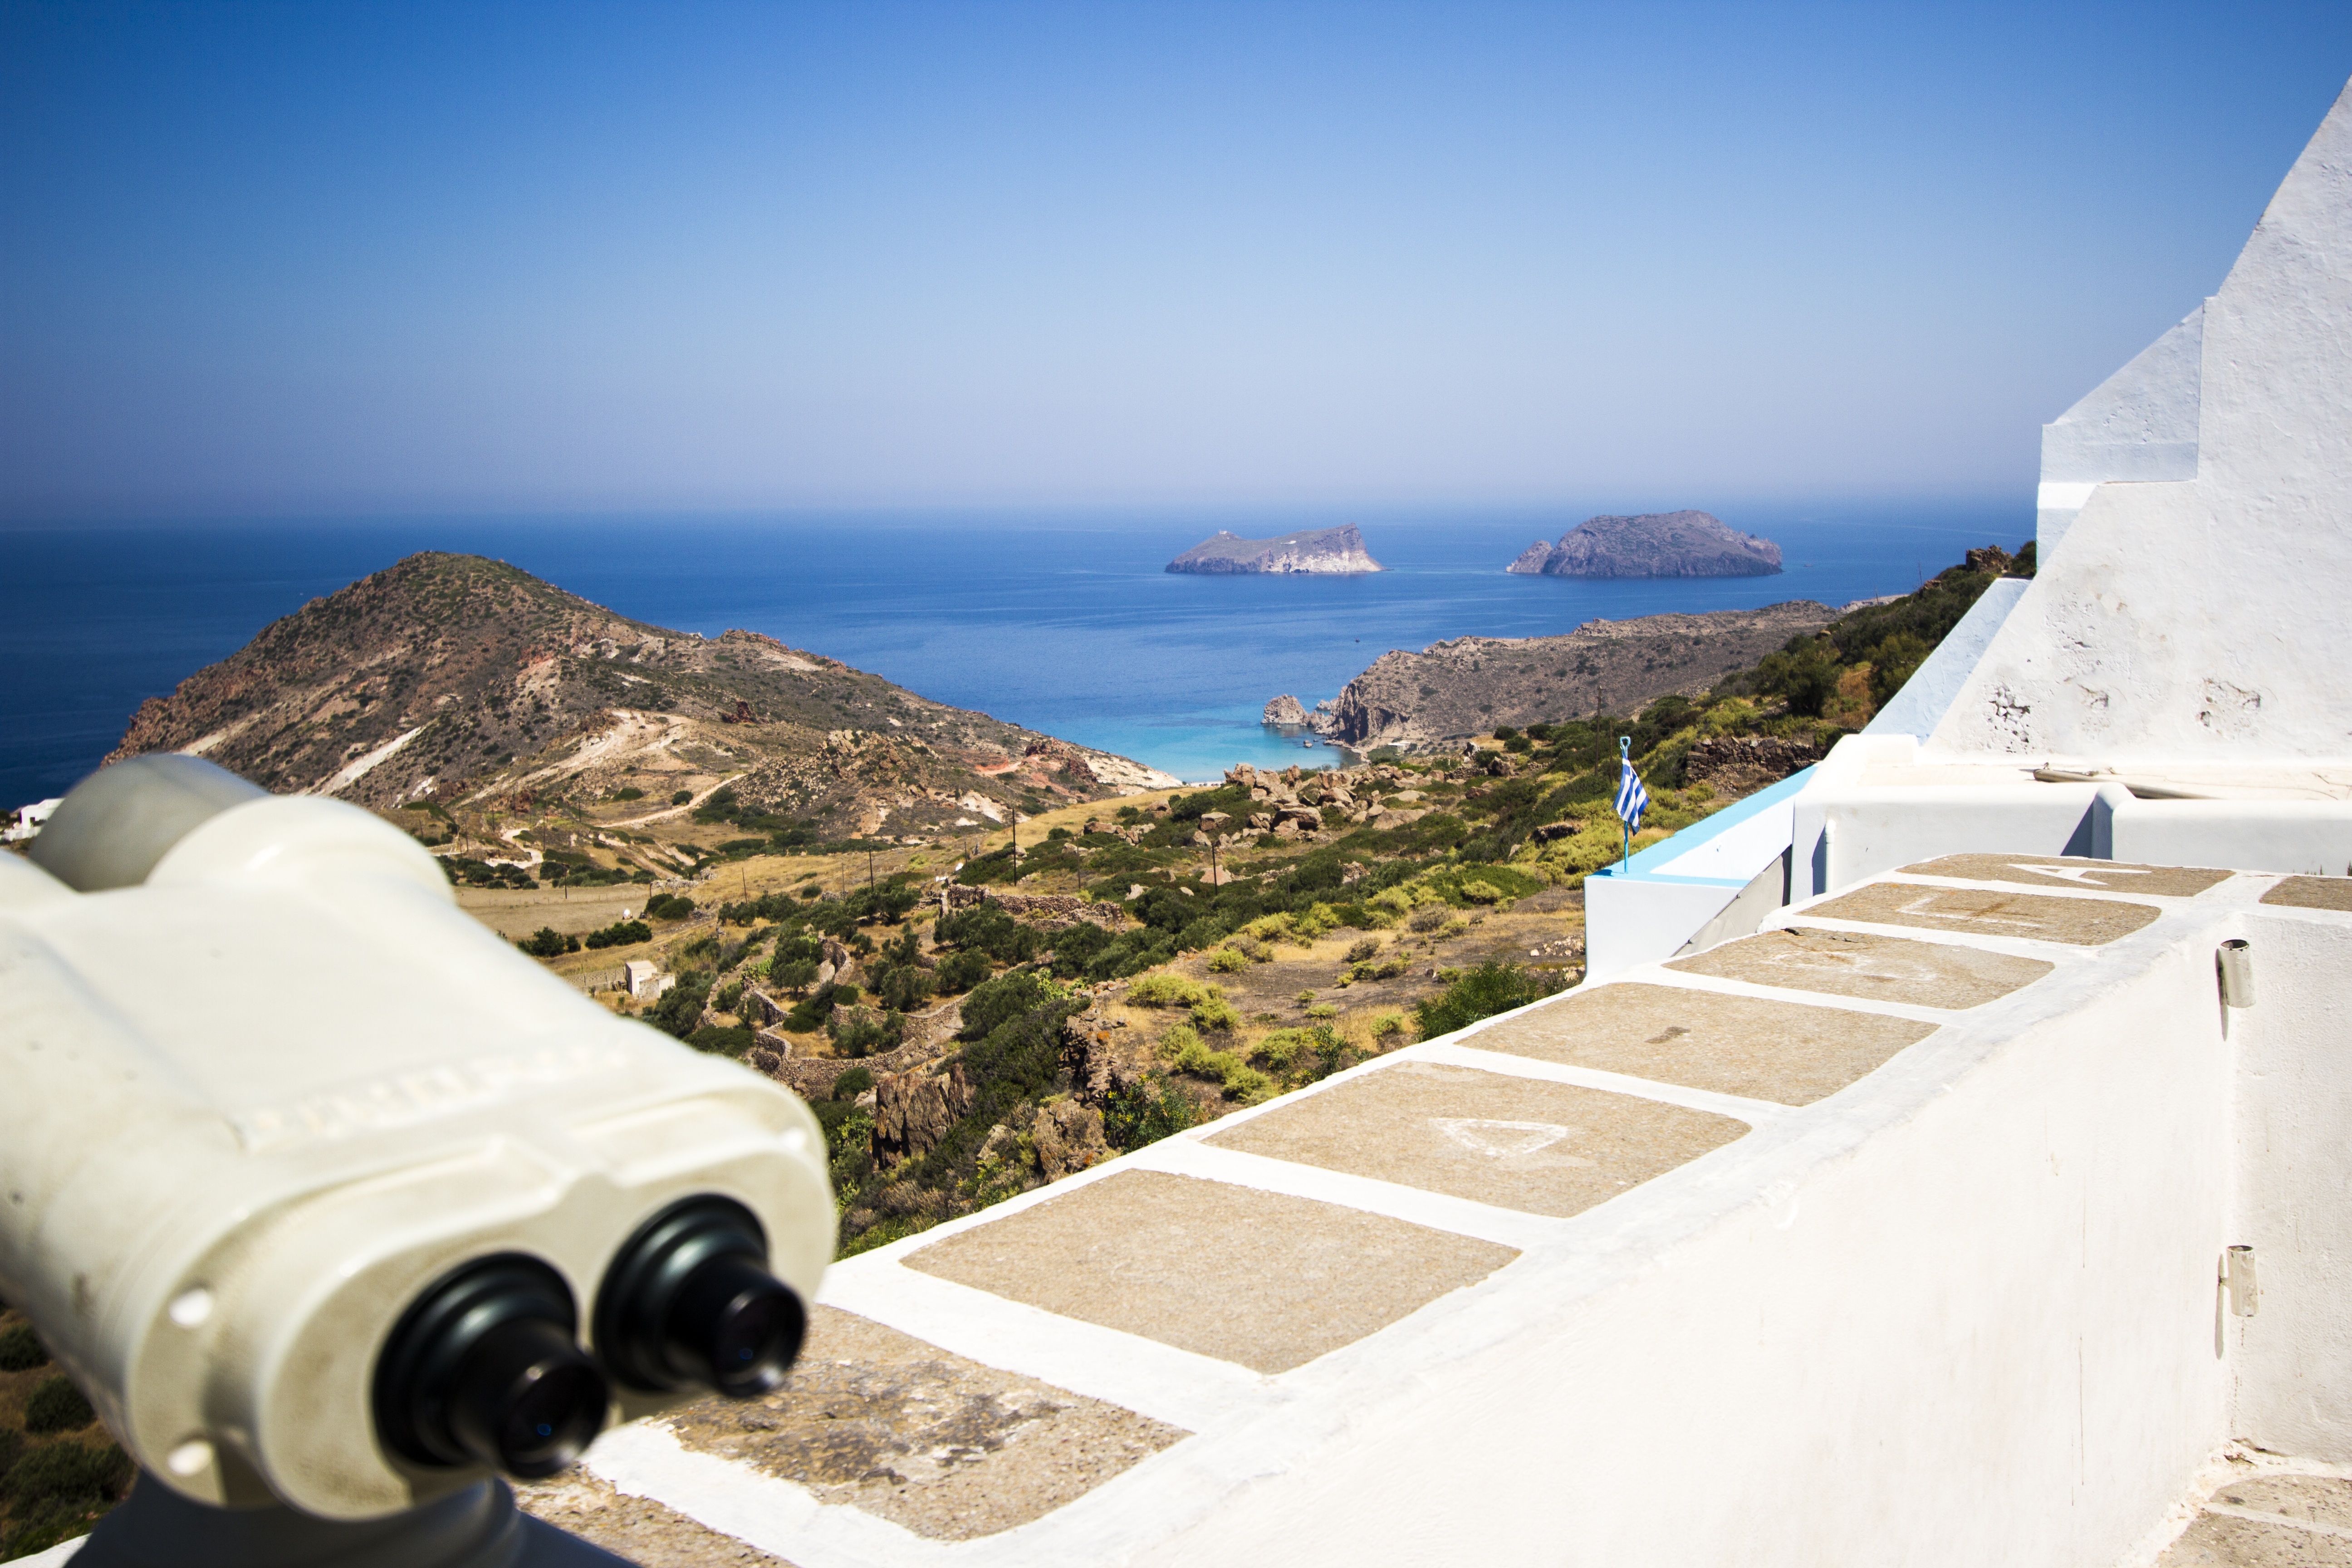
landscape, sea, coast, summer, vacation, travel, europe, tower, island, blue, greece, cape, aegean, hellas, milos, kyklades